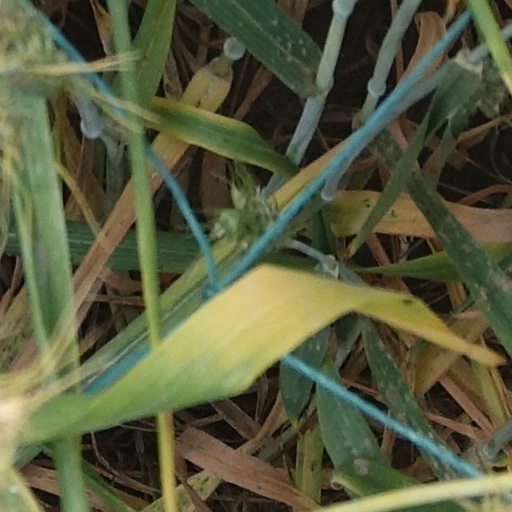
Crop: wheat